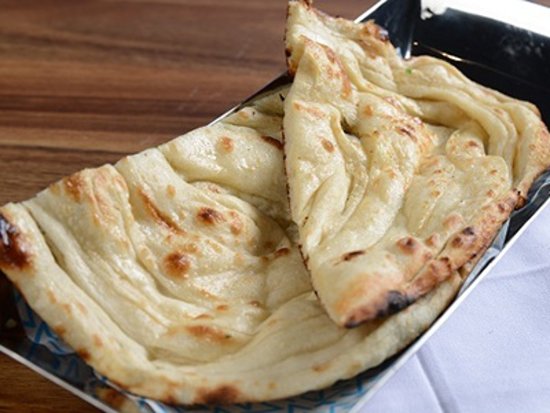
Dish: butter_naan